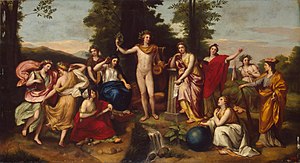
Anton Rafael Mengs / Kendte værker
Anton Rafael Mengs var en tysk maler.